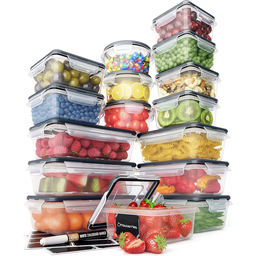
Label: plastic